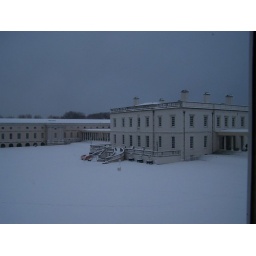
The view from the other window in our office